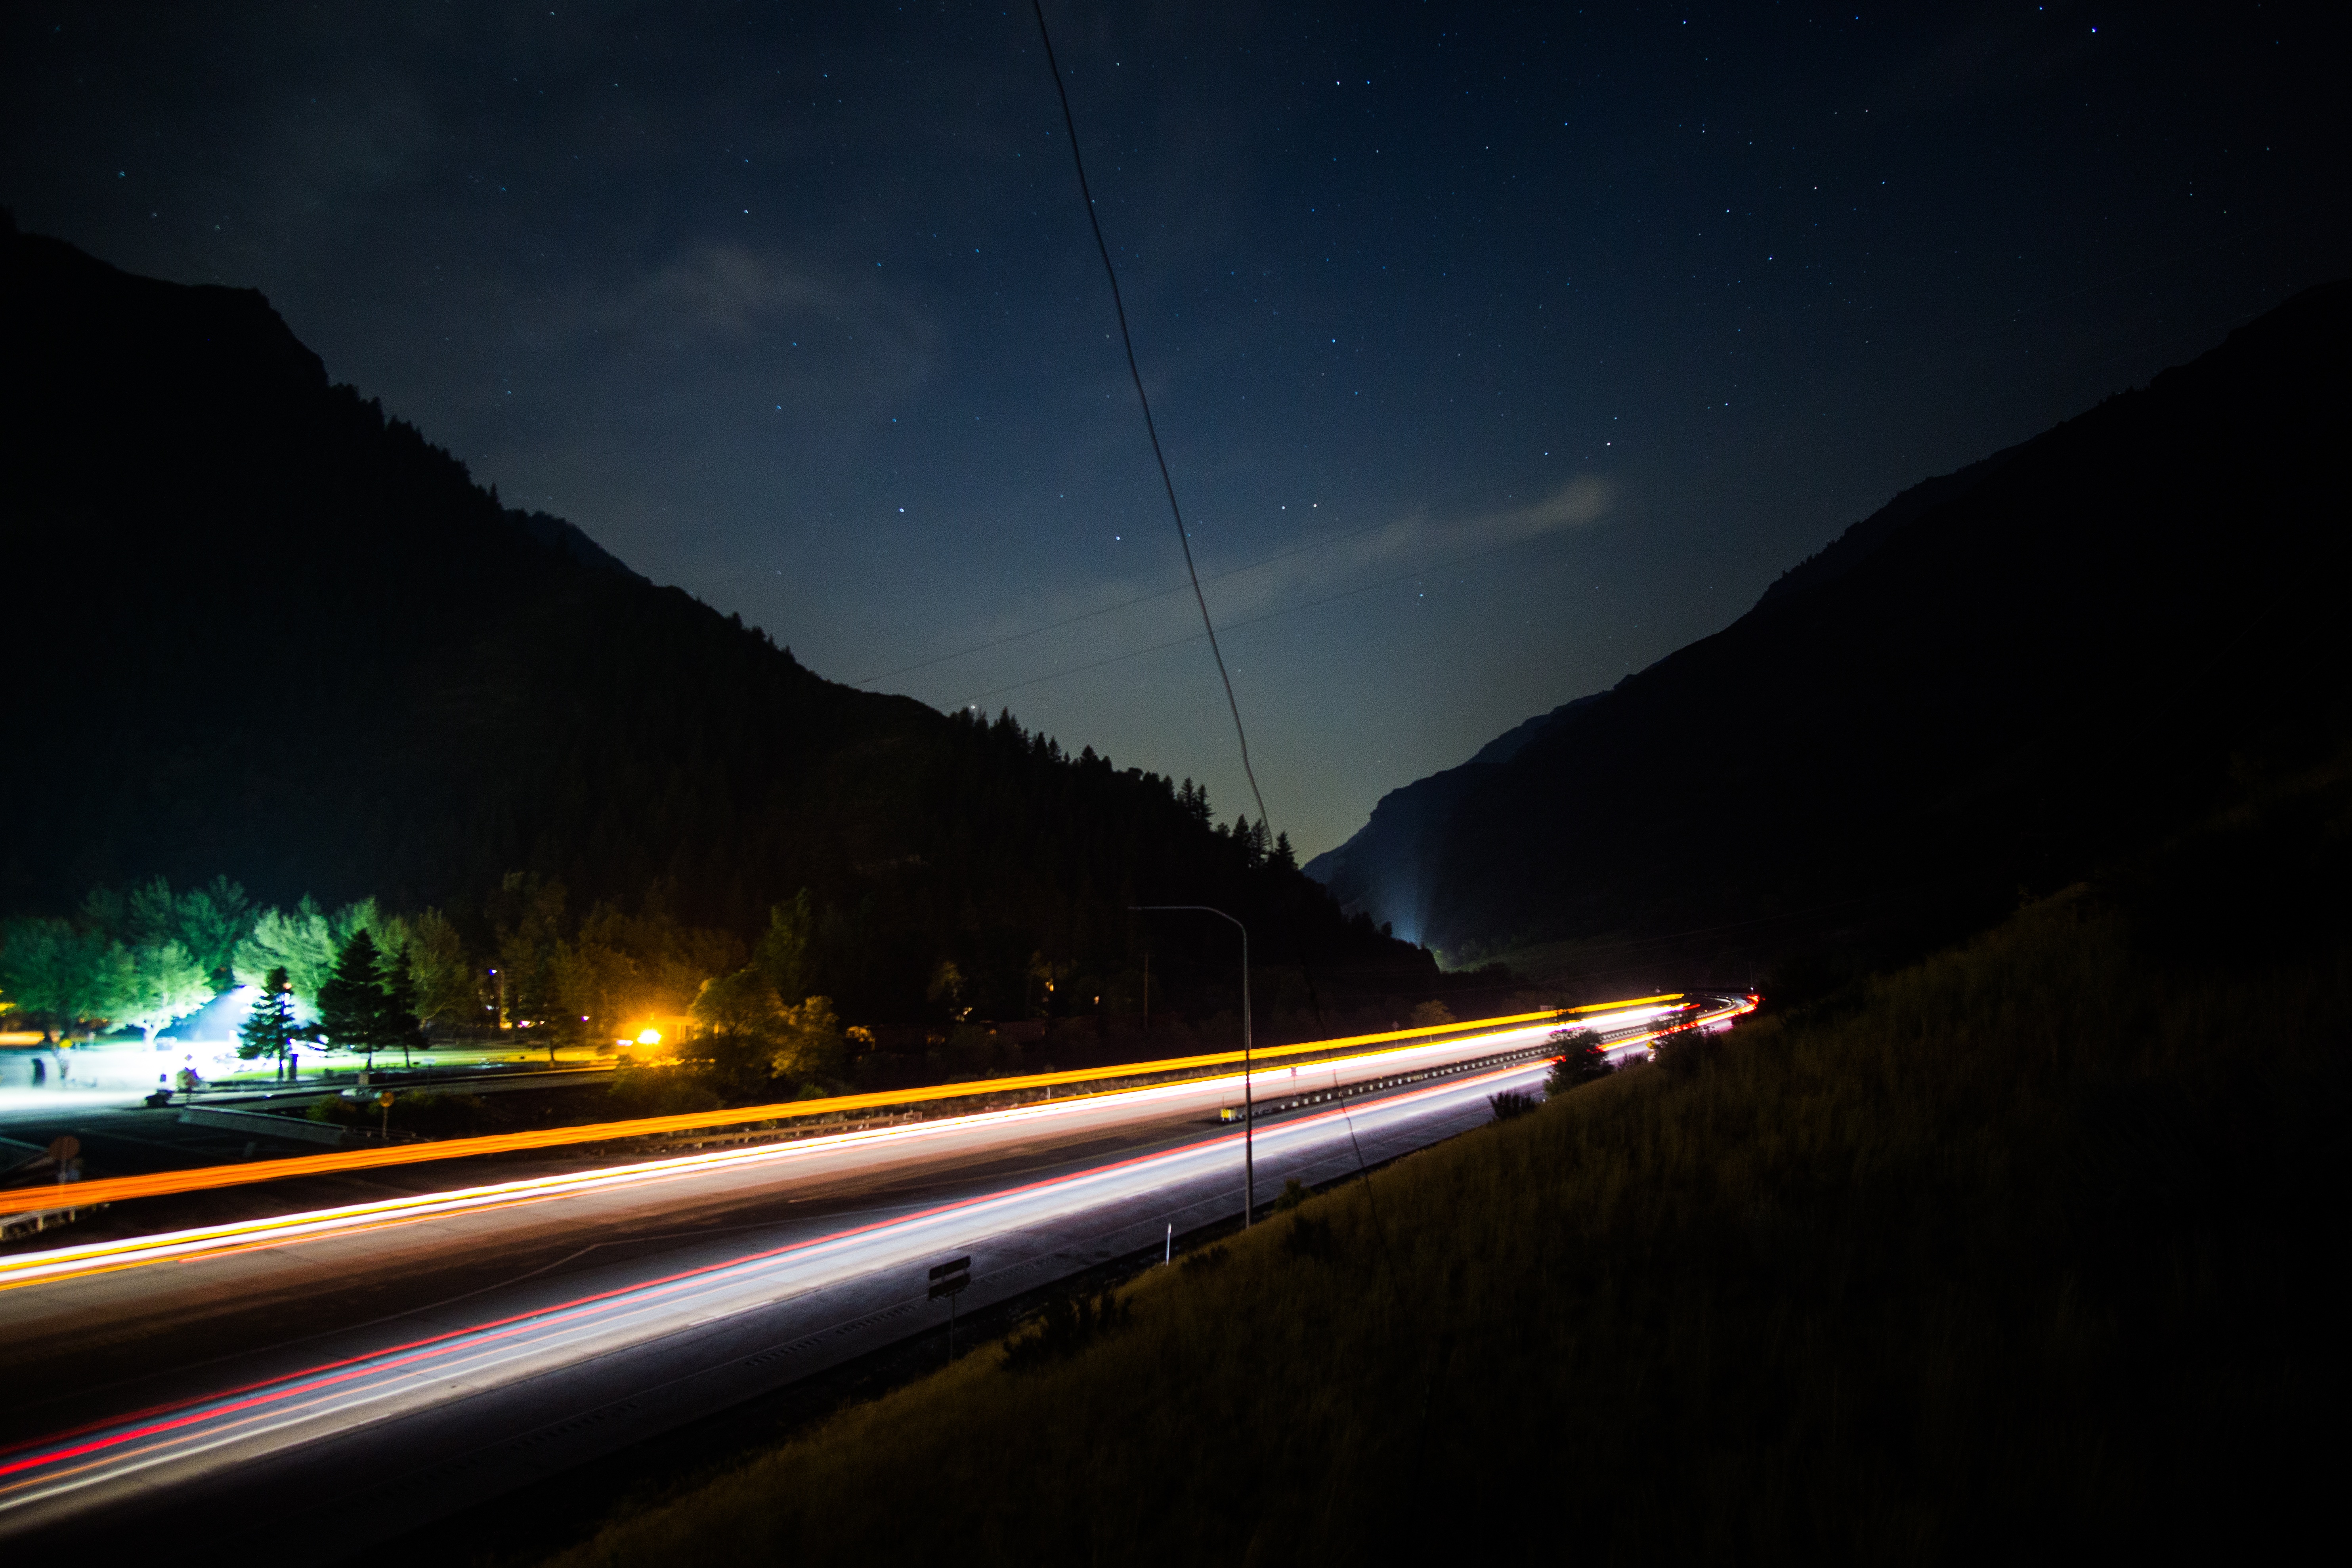
light, sky, night, morning, dawn, atmosphere, dusk, evening, darkness, lighting, moonlight, screenshot